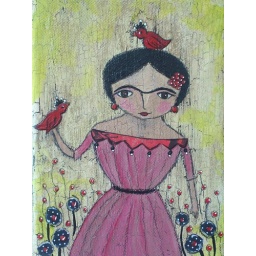
Frida in a pink dress